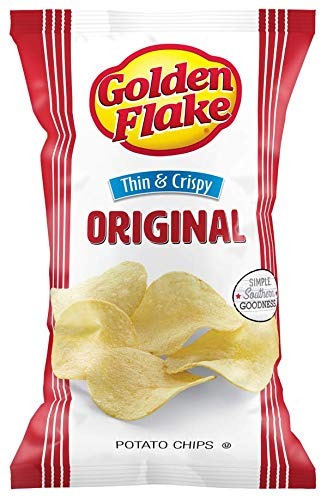
Item Name: Golden Flake Potato Chip 4.625 oz. (4pack)
Bullet Point 1: original
Bullet Point 2: regular
Bullet Point 3: good
Bullet Point 4: chips
Bullet Point 5: snacks
Product Description: Gluten free. Thin & crispy. Simple. Southern. Goodness. Made simply with potatoes, salt, and Southern soul. These Golden Flake Chips are the perfect complement to any sandwich, any gathering, or snacking moment! Simple. Southern. Goodness. Grab a bag today and enjoy! Satisfaction guaranteed! www.goldenflake.com. Follow us online! www.goldenflake.com. Facebook (at)GoldenFlake. Instagram (at)golden_flake. Twitter (at)Golden_Flake. Scan for more food information.
Value: 18.48
Unit: Ounce

Price: 1.97